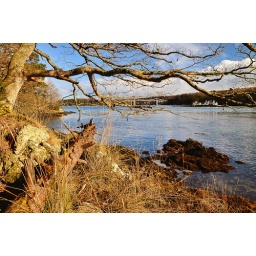
The remains of tree trunks by the water always appeal to me!